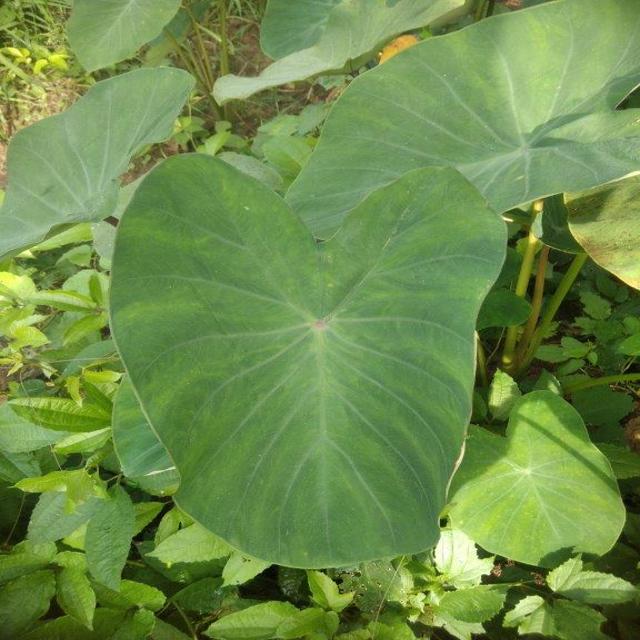
Label: Healthy